Earthworm

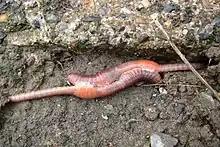

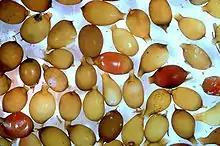

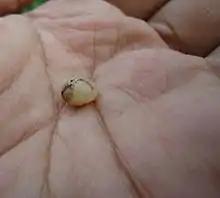

Several common earthworm species are mostly parthenogenetic, meaning that growth and development of embryos happens without fertilization.